Kristiyan Malinov

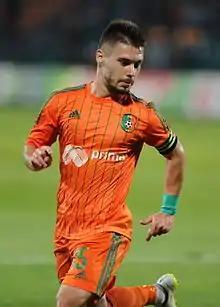
Malinov playing for Litex in 2015

Kristiyan Aleksandrov Malinov (born 30 March 1994) is a Bulgarian professional footballer who plays as a midfielder. He also plays for the Bulgaria national team.